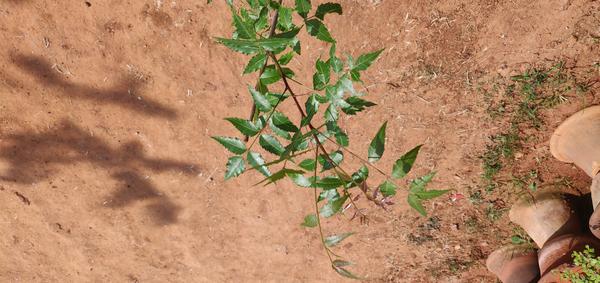
Plant: Neem